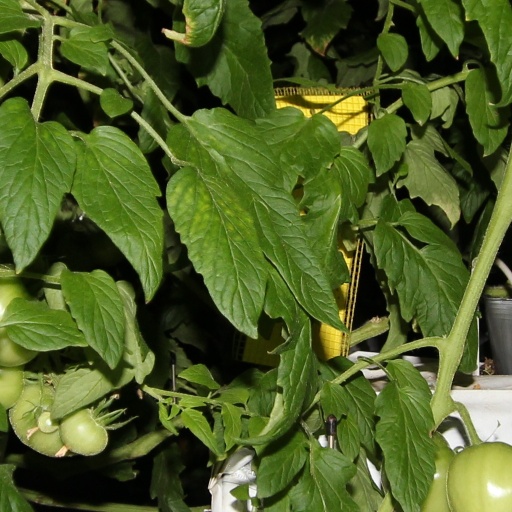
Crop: tomato